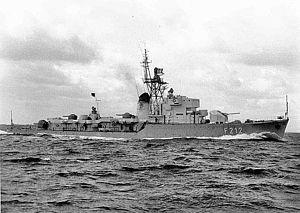
Le HMS Oakley est un destroyer d'escorte de classe Hunt de type II construit pour la Royal Navy pendant la Seconde Guerre mondiale.